History of Amsterdam

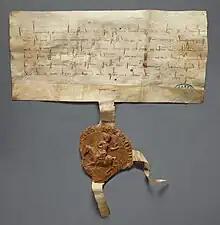
The Gift Letter of 1275, Toll-privilege

Amsterdam has a long and eventful history. The origins of the city lie around 1000 CE, when inhabitants settled at the mouth of the Amstel and began peatland reclamation. After the All Saints' Flood (1170), a dam was built in the Amstel to protect the lower lands from floods.